Gabby Giffords Won't Back Down

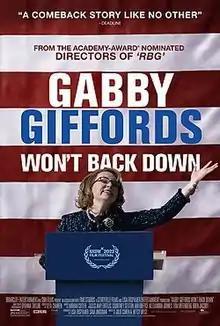
Theatrical release poster

Gabby Giffords Won't Back Down is a 2022 American documentary film directed by Julie Cohen and Betsy West. It follows Gabrielle Giffords as she recovers from the 2011 shooting.